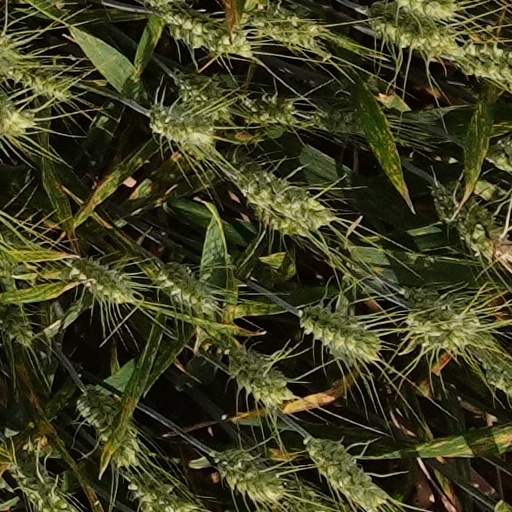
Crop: wheat